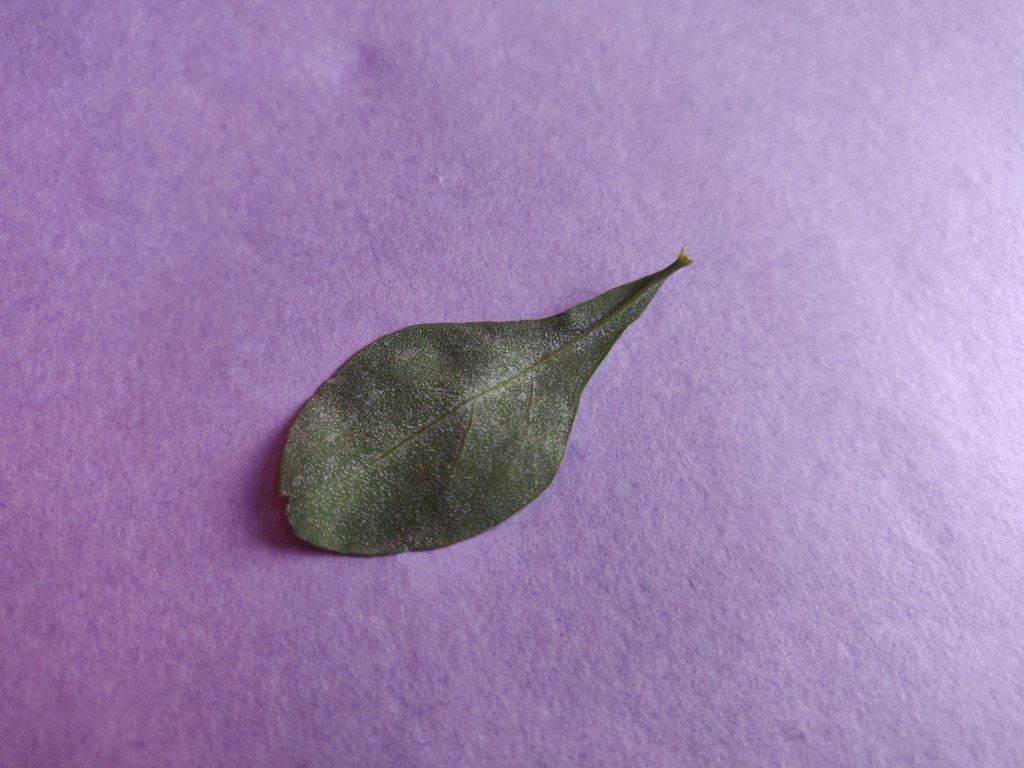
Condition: Unhealthy
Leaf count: single
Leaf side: back